Yves Debay

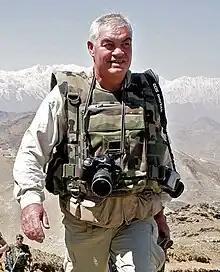
Debay in Afghanistan in 2005

Yves Debay (24 December 1954 – 17 January 2013), was a veteran French-Belgian war correspondent, who founded and reported for the French-language magazines "Raids" and later "Assaut" ("Assault"), which is published out of Boulogne-Billancourt, Paris, France. He was the first Belgian journalist to be killed in Syria.